Abe no Seimei

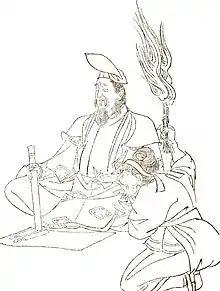
Abe no Seimei as drawn by Kikuchi Yōsai

, also known as Doujimaru (童子丸), was a Japanese "onmyōji", a court official and specialist of "Onmyōdō", during the middle of the Heian period. In addition to his prominence in history, he is a legendary figure in Japanese folklore. He has been portrayed in several stories and films.